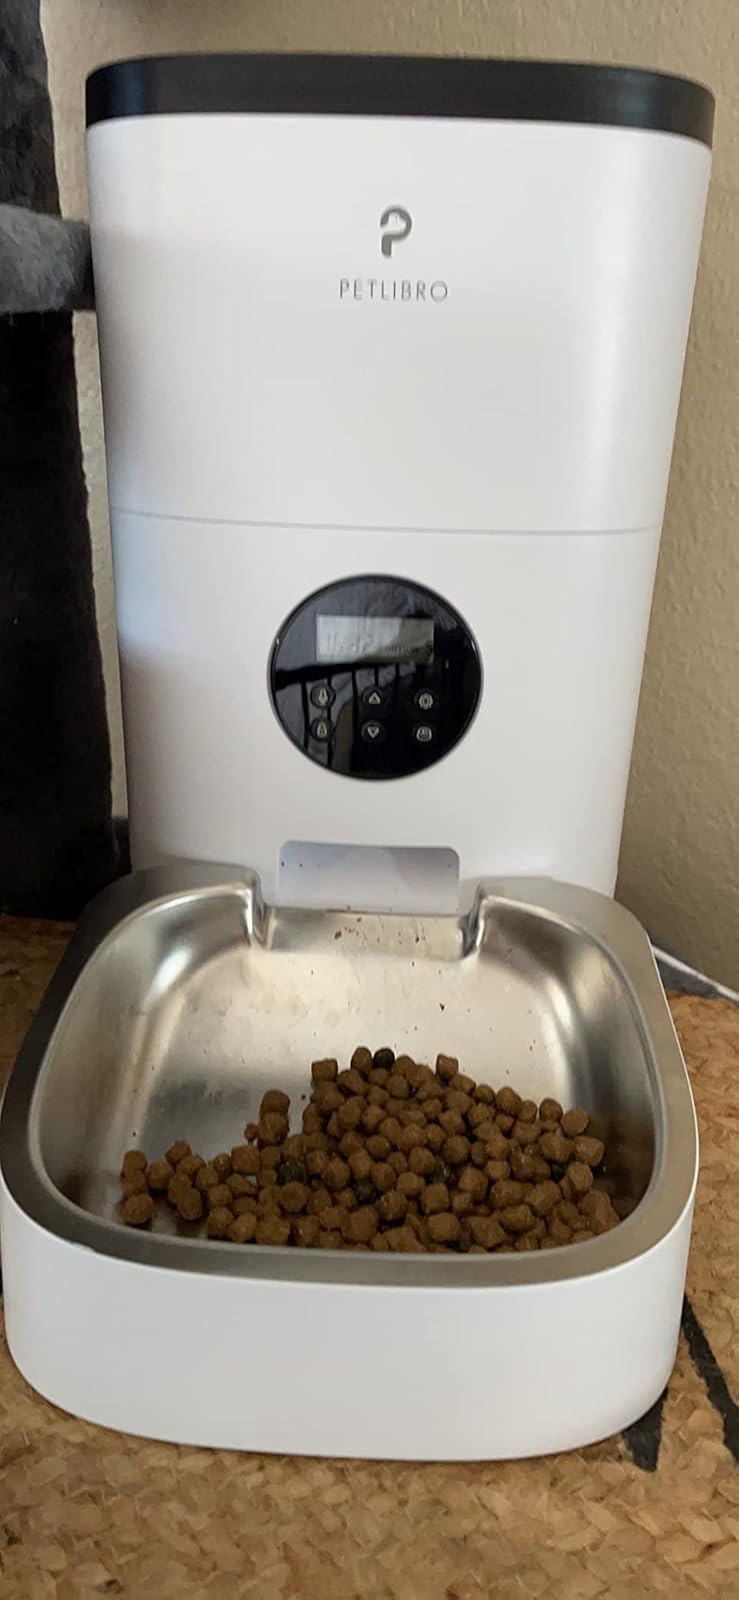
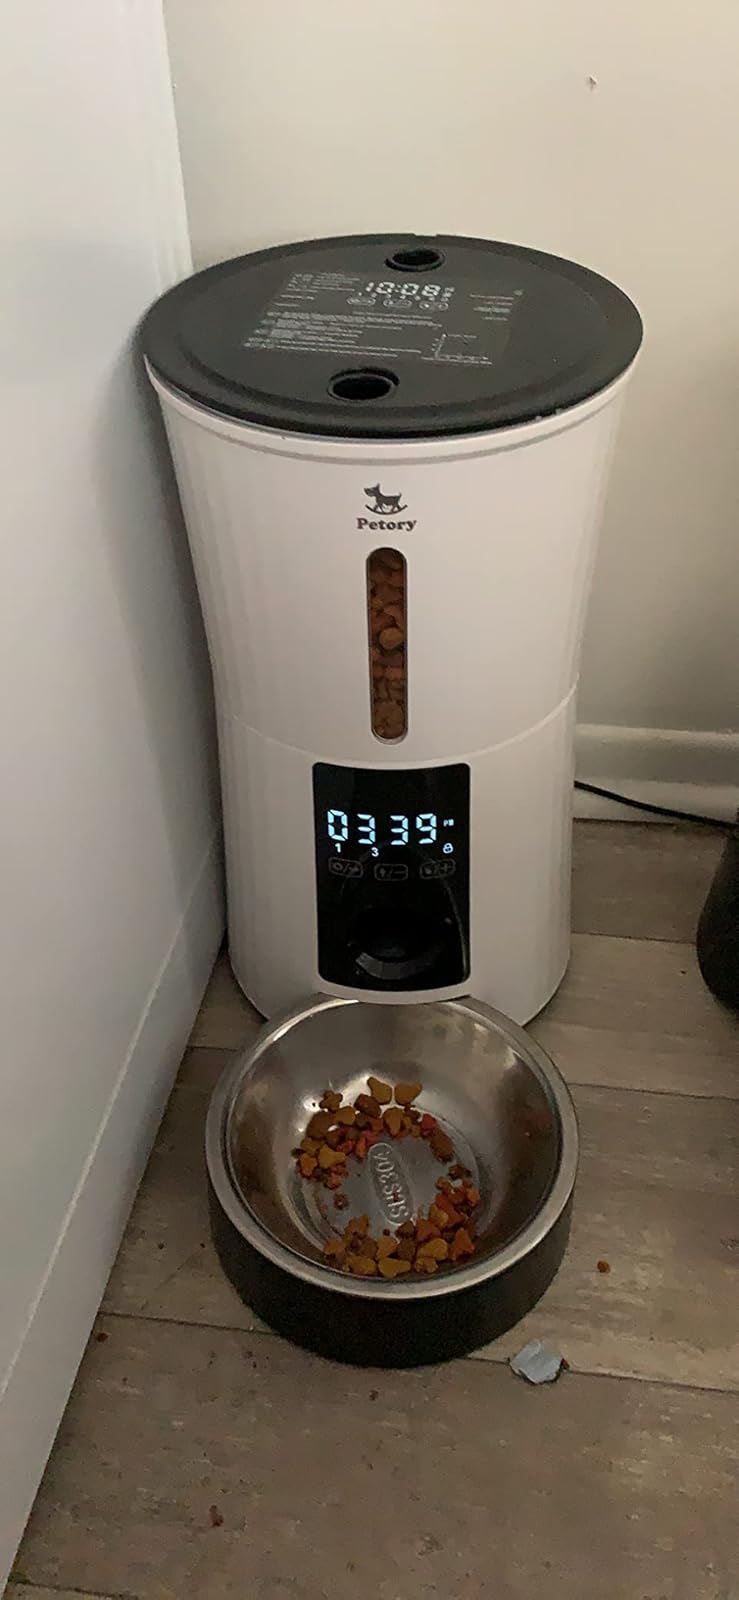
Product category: items_feeder
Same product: no